Alden Richards

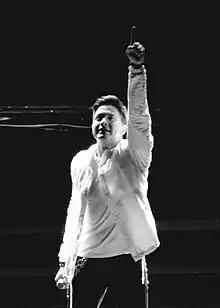

In August 2015, Richards signed a four-year film contract with APT Entertainment and a recording contract with GMA Records. His second album "Wish I May" was launched on October 17, 2015, in SM North Edsa. The album contained two original songs and the rest were renditions. The first single "Wish I May" was an original composition by Agat Obar-Morallo and was released a month earlier for online downloading and streaming. His song landed the top spot on iTunes (PH) Songs chart. The sophomore album was certified gold record from Philippine Association of the Record Industry (PARI) prior to its official released.